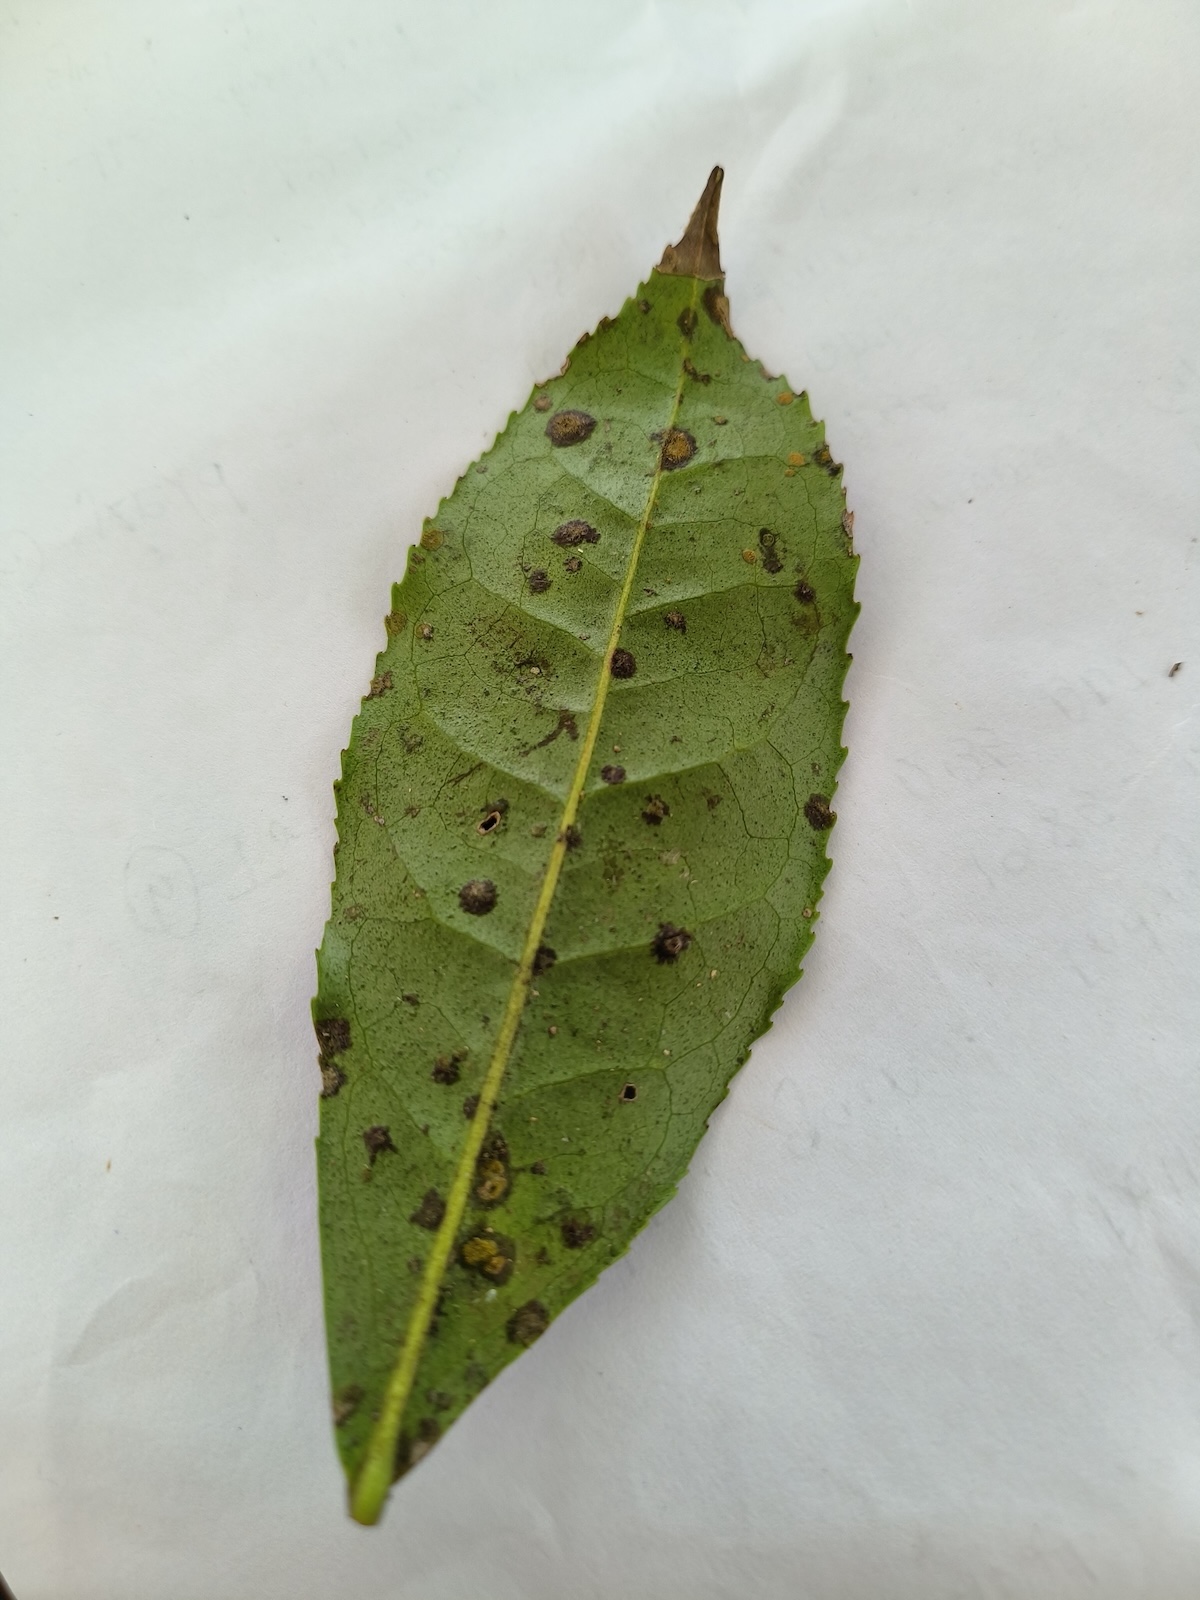
Label: Tea algal leaf spot